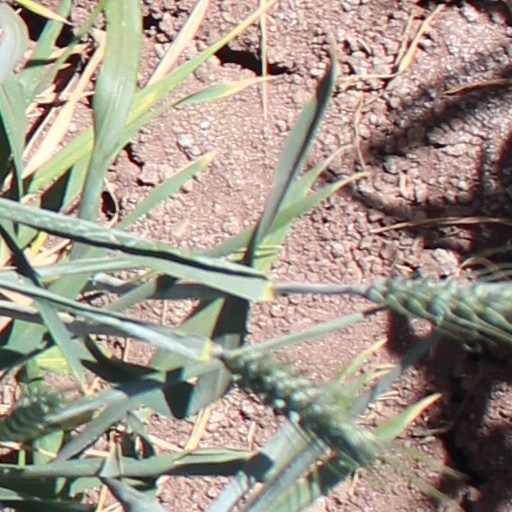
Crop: wheat